Father of the Bride (1991 film)

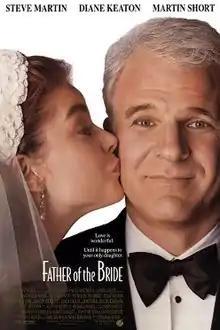
Theatrical release poster

Father of the Bride is a 1991 American romantic comedy film starring Steve Martin, Diane Keaton, Kimberly Williams (in her film debut), Kieran Culkin, and Martin Short. It is a remake of the 1950 film of the same name. Martin portrays George Banks, a businessman who becomes flustered while he and his family prepare for his daughter's marriage.